Juan José Latorre

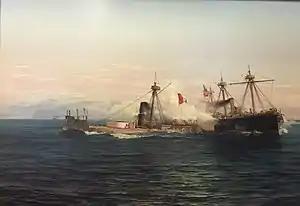
Naval Battle of Angamos

On September 6, 1879 Latorre was promoted to commander of the ironclad "Cochrane", the strongest unit of the Chilean fleet. His fame was such that he brought his entire crew with him. His first mission was to eliminate the threat of the "Huáscar", which was the sole impediment to an invasion of the Peruvian coastline.